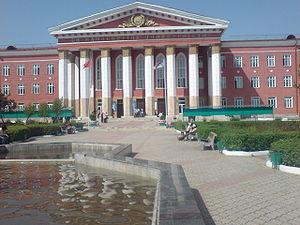
Le système éducatif kirghiz est obligatoire de 6 à 15 ans, soit durant 9 années. Après quatre années d'école élémentaire et cinq années d'enseignement secondaire, l'équivalent du collège, le système propose deux années dans l'équivalent d'un lycée, ou d'une école secondaire spécialisée ou d'une formation professionnelle ou technique.